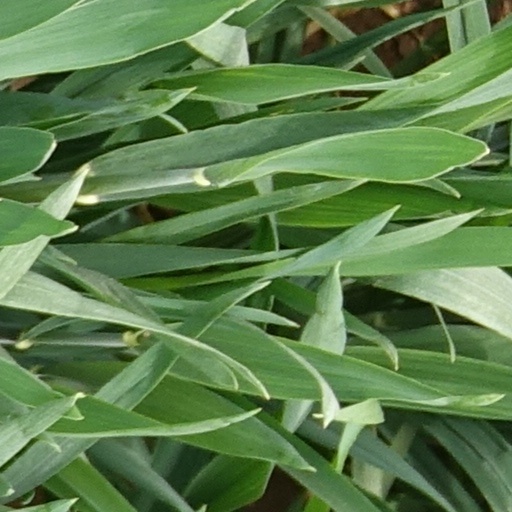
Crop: wheat